2017 Humboldt University lecture incident

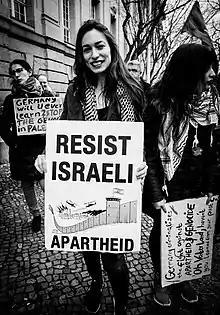
Stavit Sinai during a BDS protest in 2019

On June 20, 2017, BDS activists, including at least two Israeli Jews and at least one Palestinian, disrupted a lecture by Israeli politician Aliza Lavie taking place at Humboldt University of Berlin. Humboldt University was not the organizer of the lecture. The activists expressed accusations against Israel and Lavie, including accusations of war crimes and apartheid. The activists were then removed from the lecture hall.